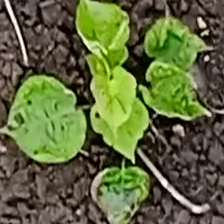
Weed species: Obscure_morning _glory(Ipomoea obscura)